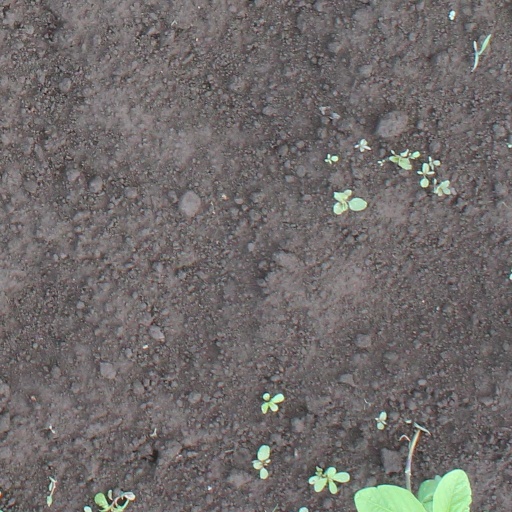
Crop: soybean